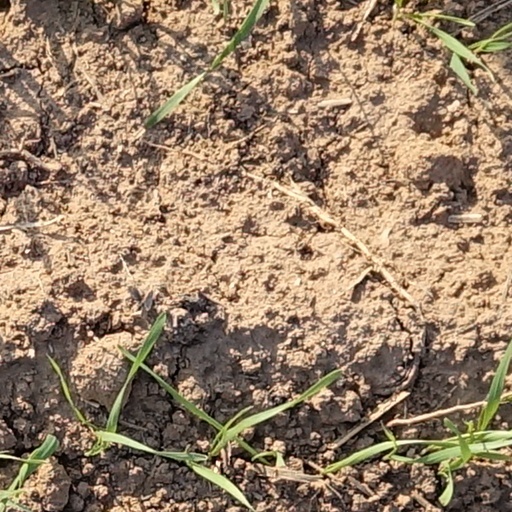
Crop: wheat